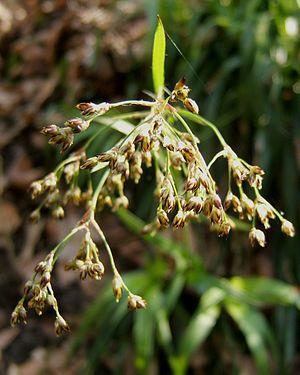
Luzule des bois Polski: Kosmatka olbrzymia